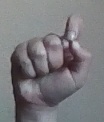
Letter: fa